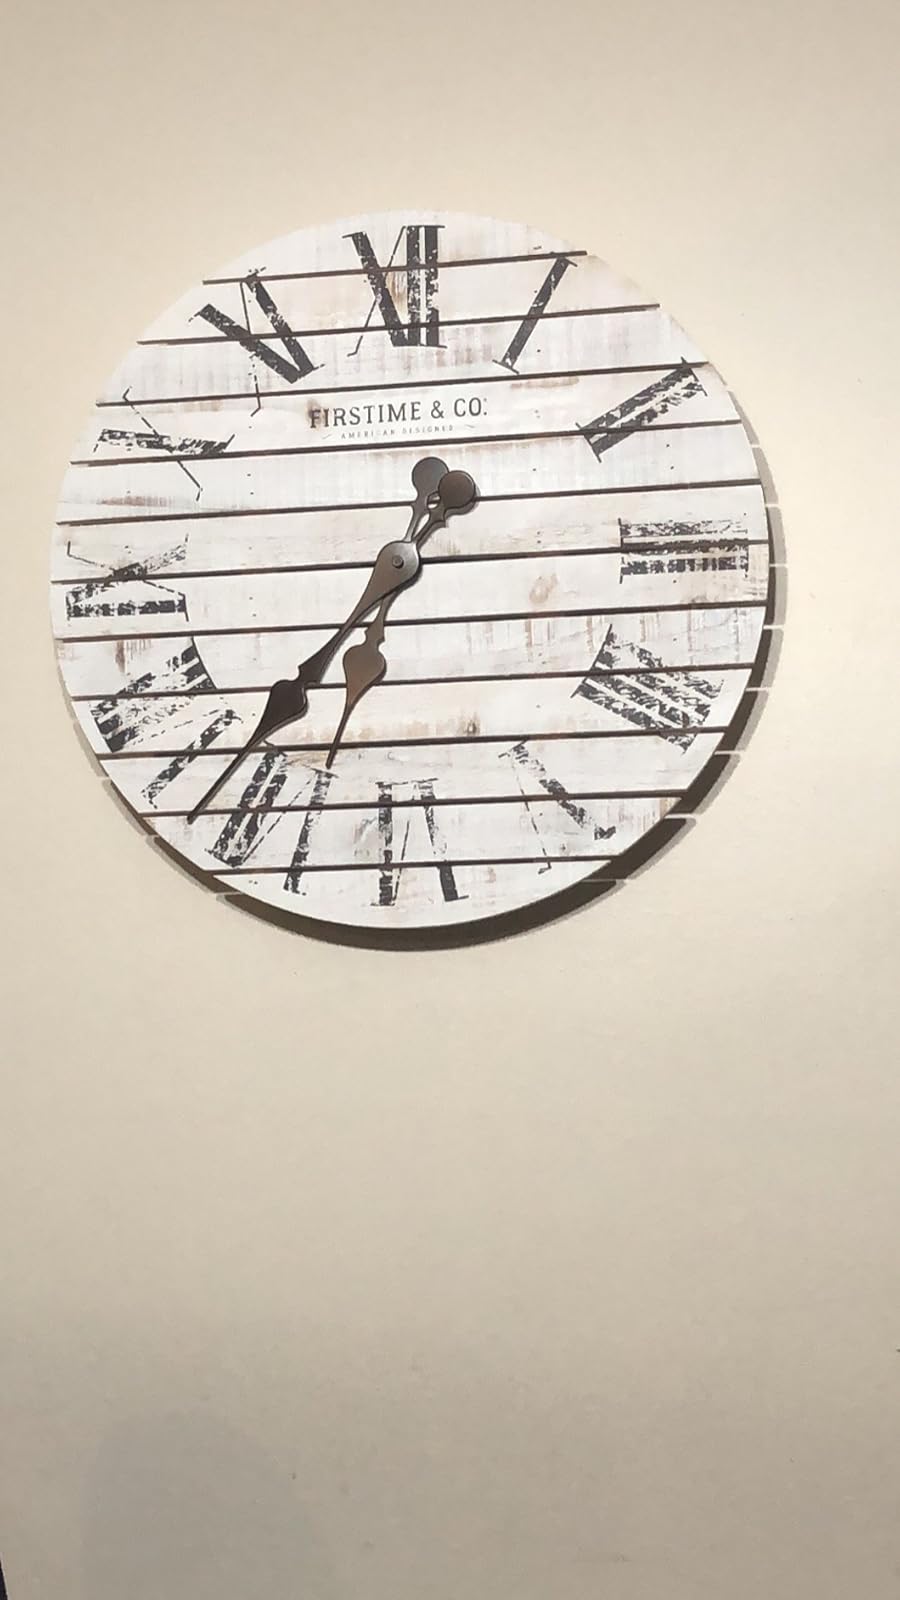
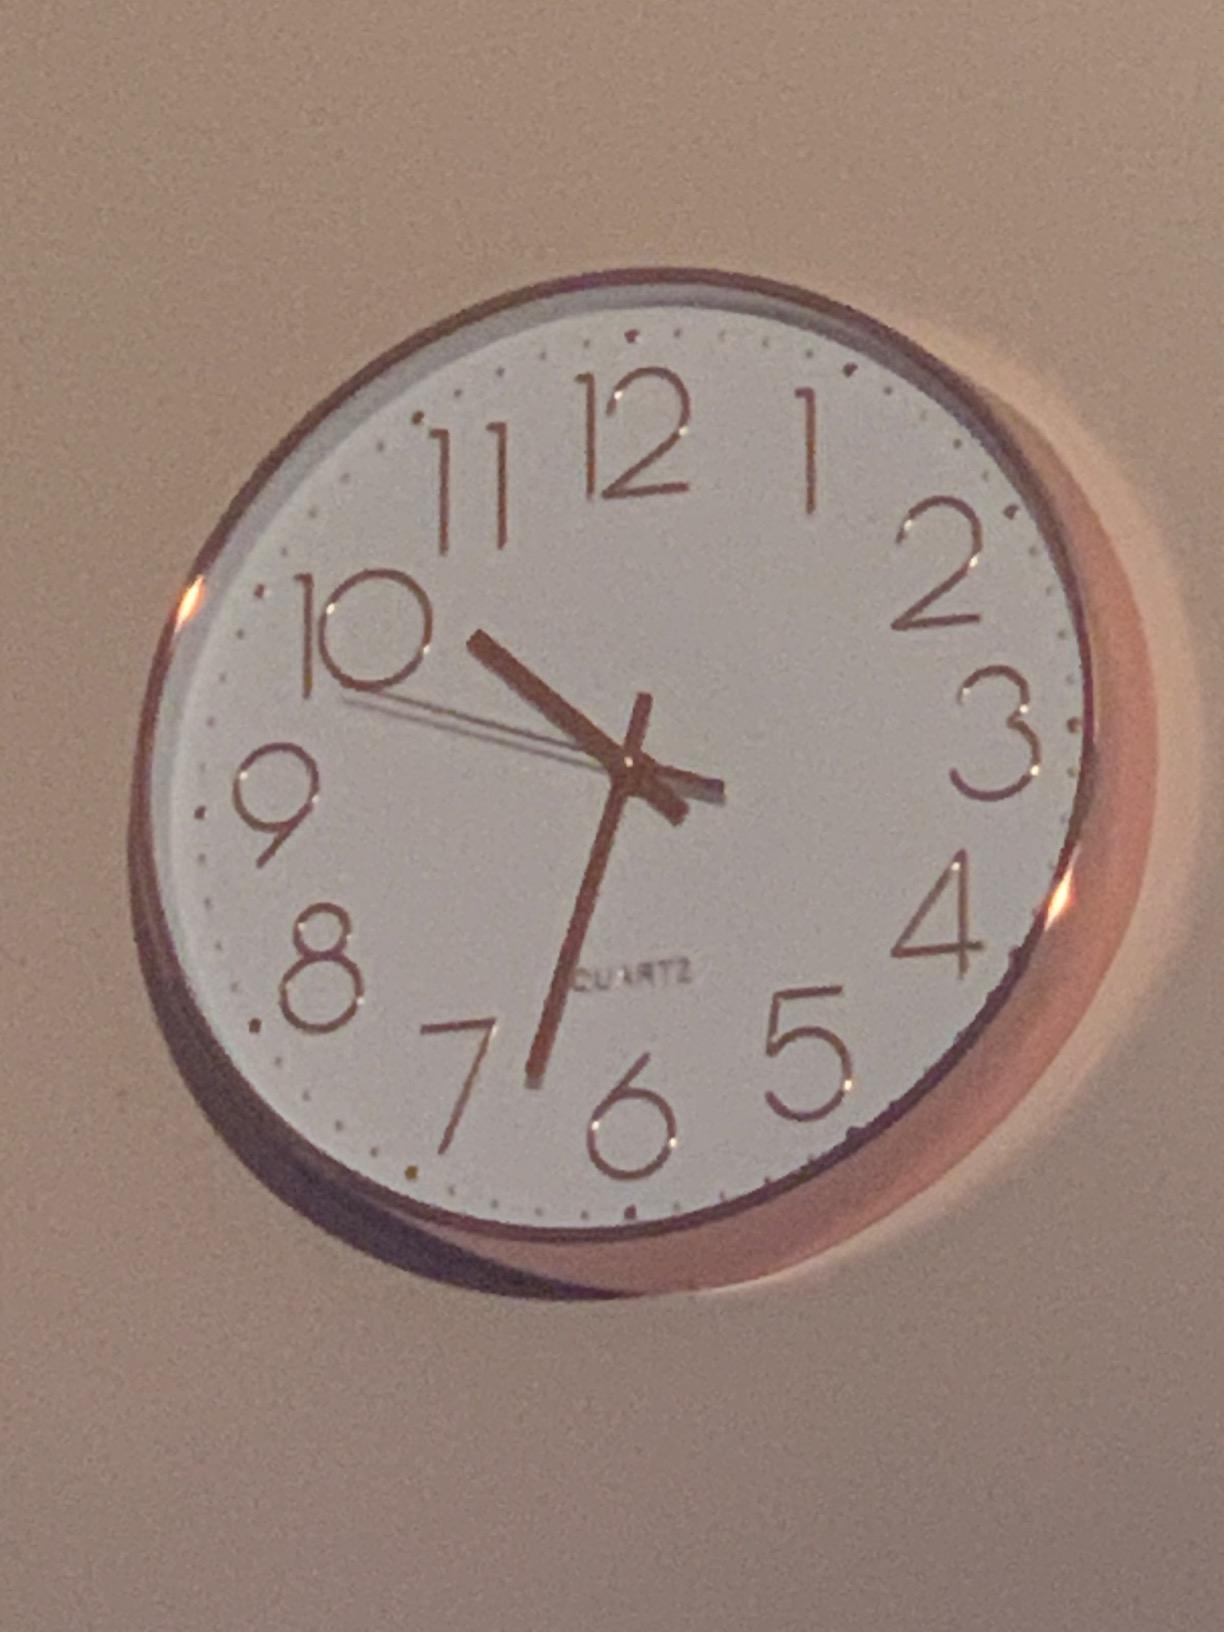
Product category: clock
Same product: no